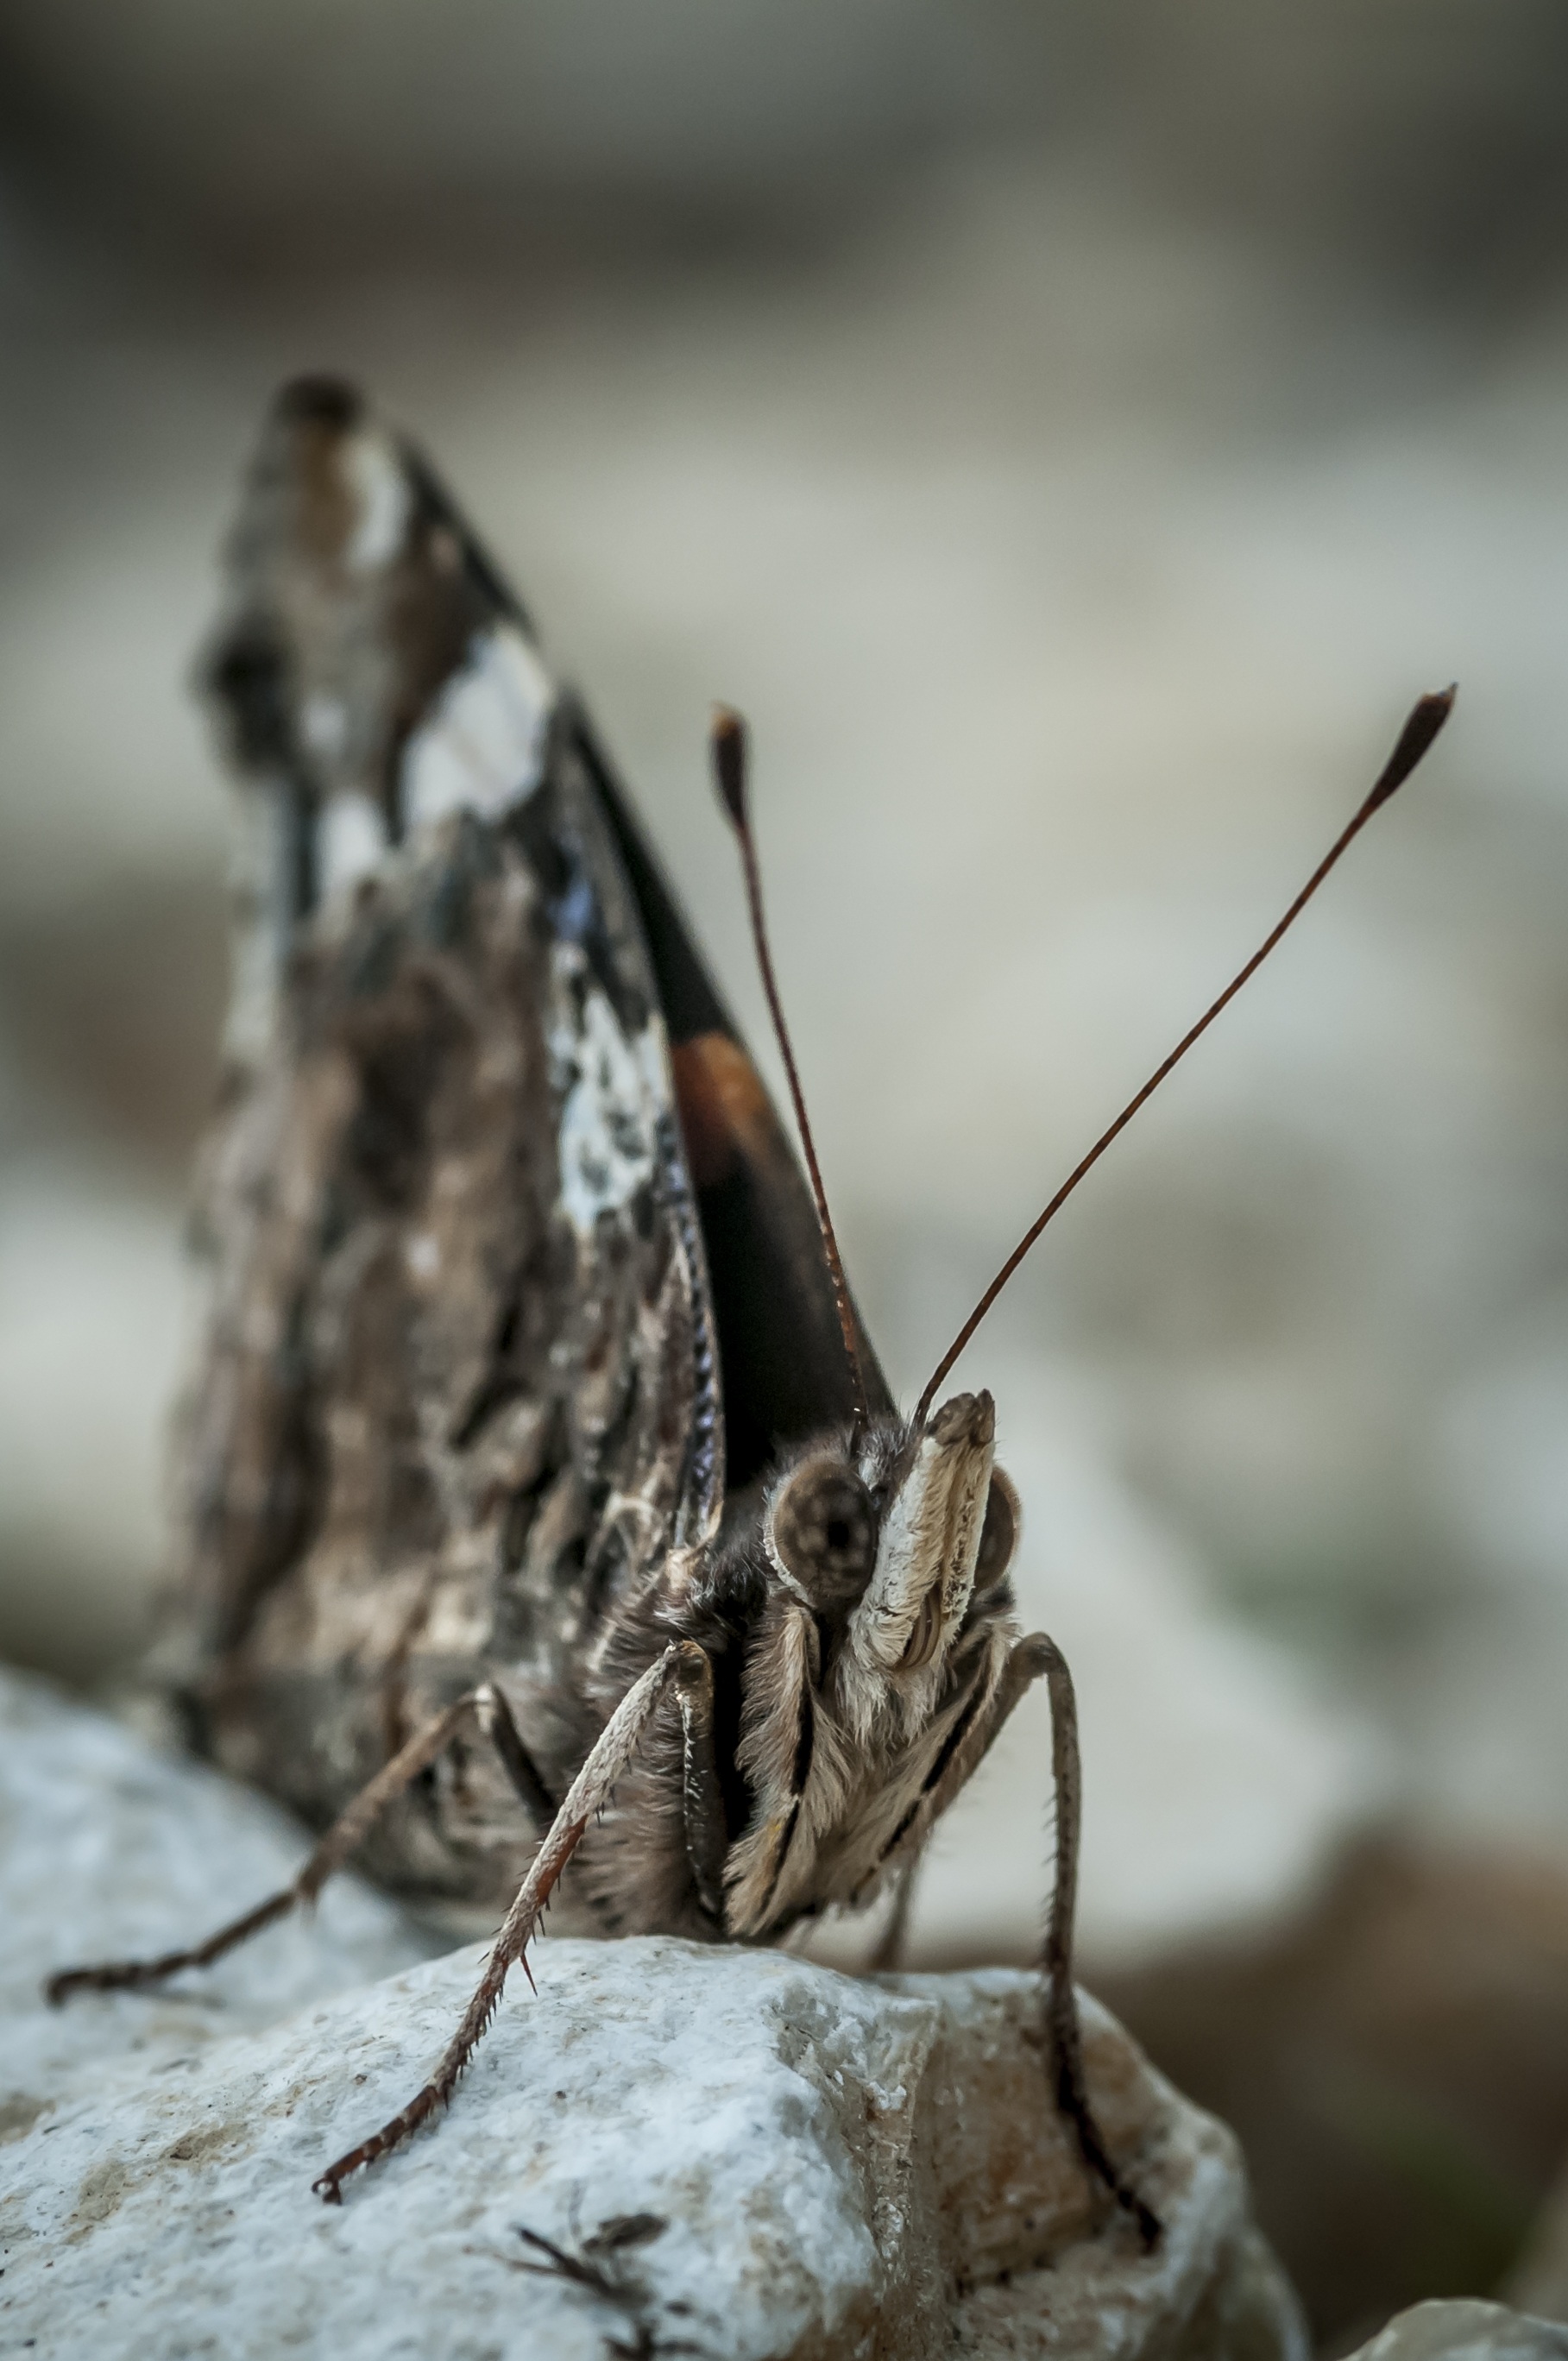
nature, blossom, wing, ground, photography, leaf, flower, bloom, wildlife, insect, moth, butterfly, close, fauna, invertebrate, close up, animals, macro photography, arthropod, pollinator, moths and butterflies